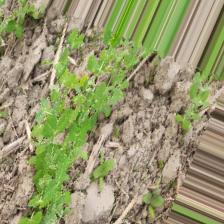
Label: Normal